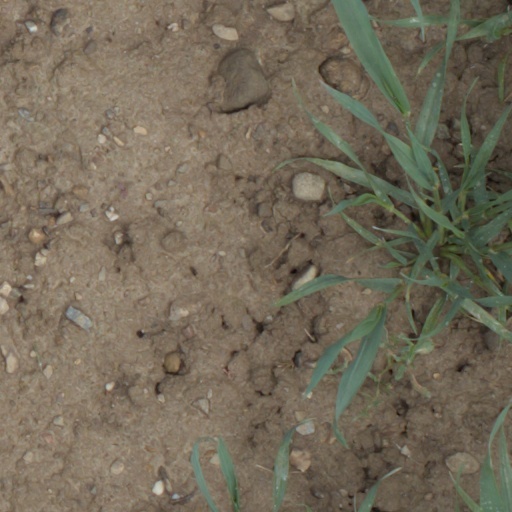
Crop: wheat